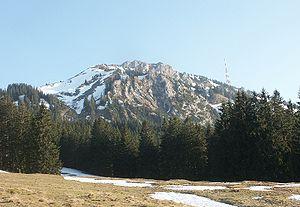
Le Grünten est un sommet des Alpes, à 1 738 m d'altitude, dans les Alpes d'Allgäu, et en particulier le point culminant des Préalpes d'Allgäu à l'est de l'Iller, en Allemagne.